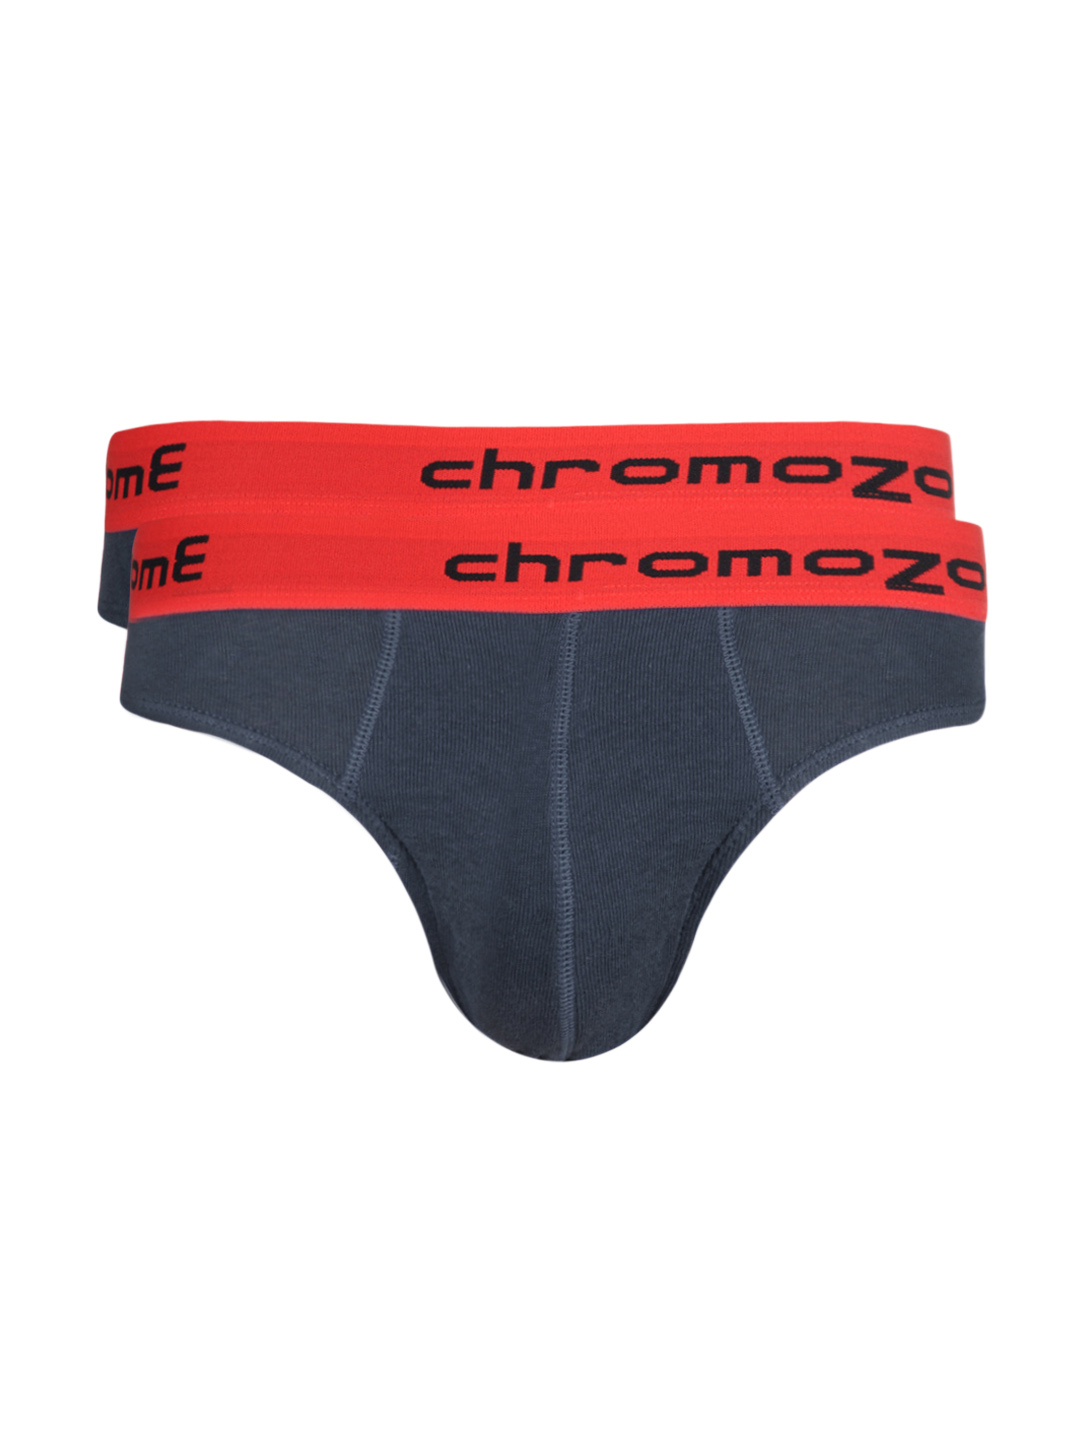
Chromozome Men Pack of Two Briefs
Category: Apparel / Innerwear / Briefs
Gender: Men
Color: Navy Blue
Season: Summer 2016
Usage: Casual